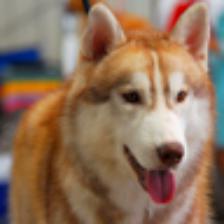
Label: NonHuman